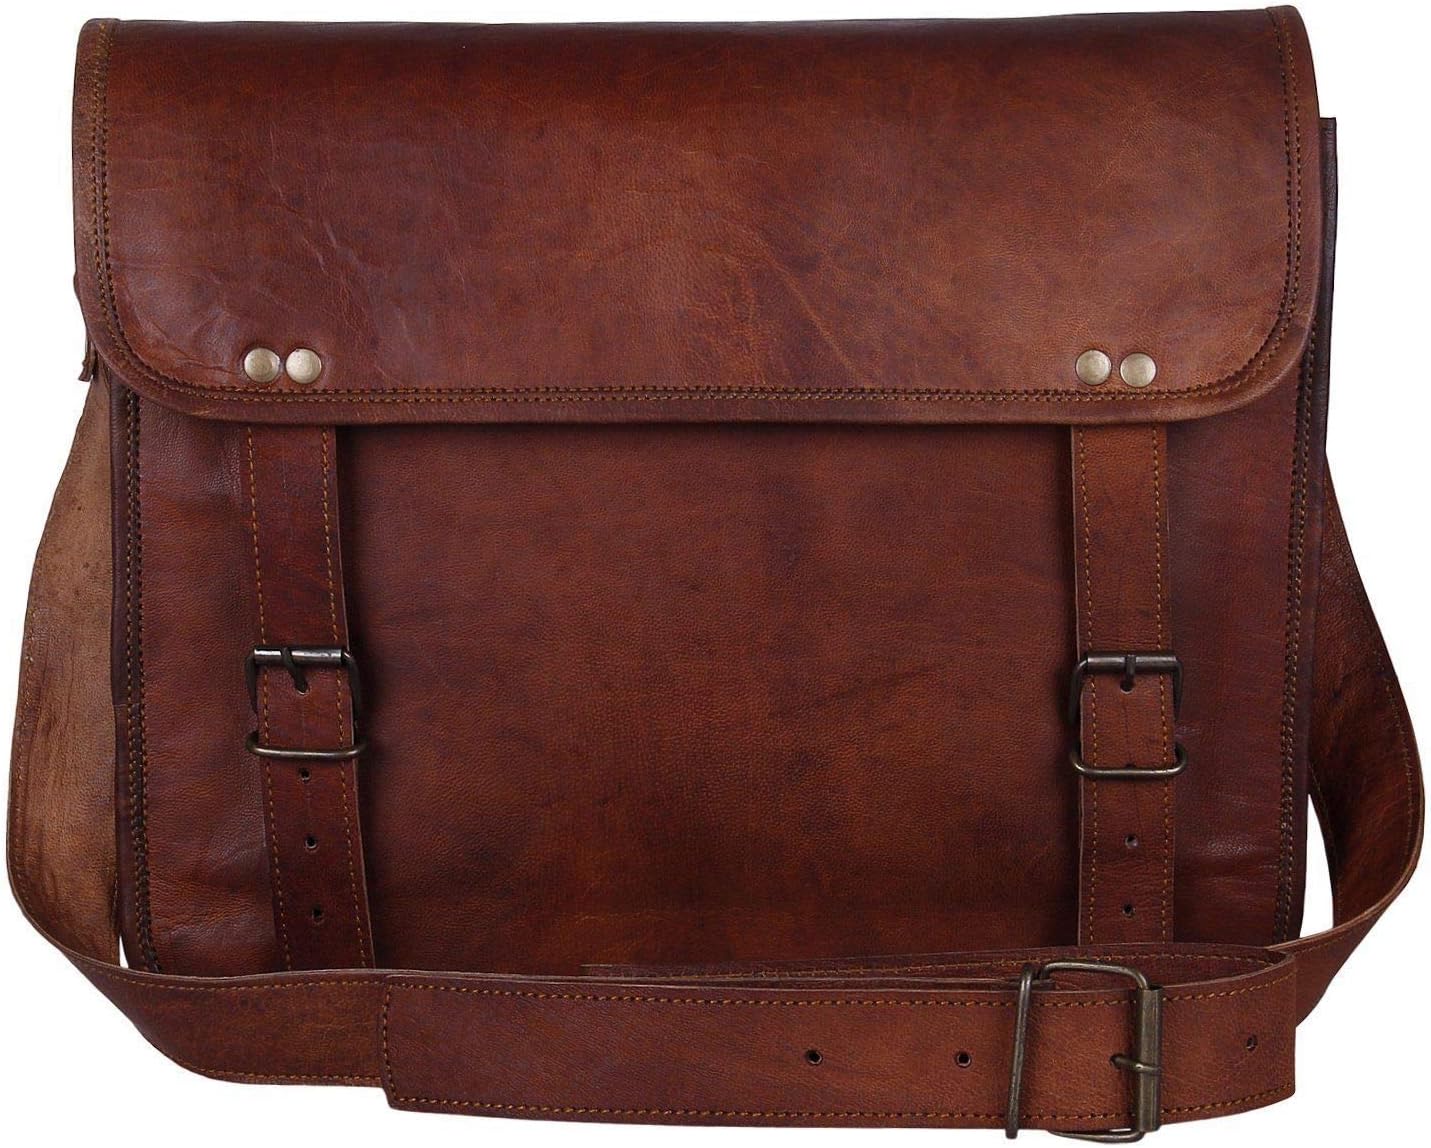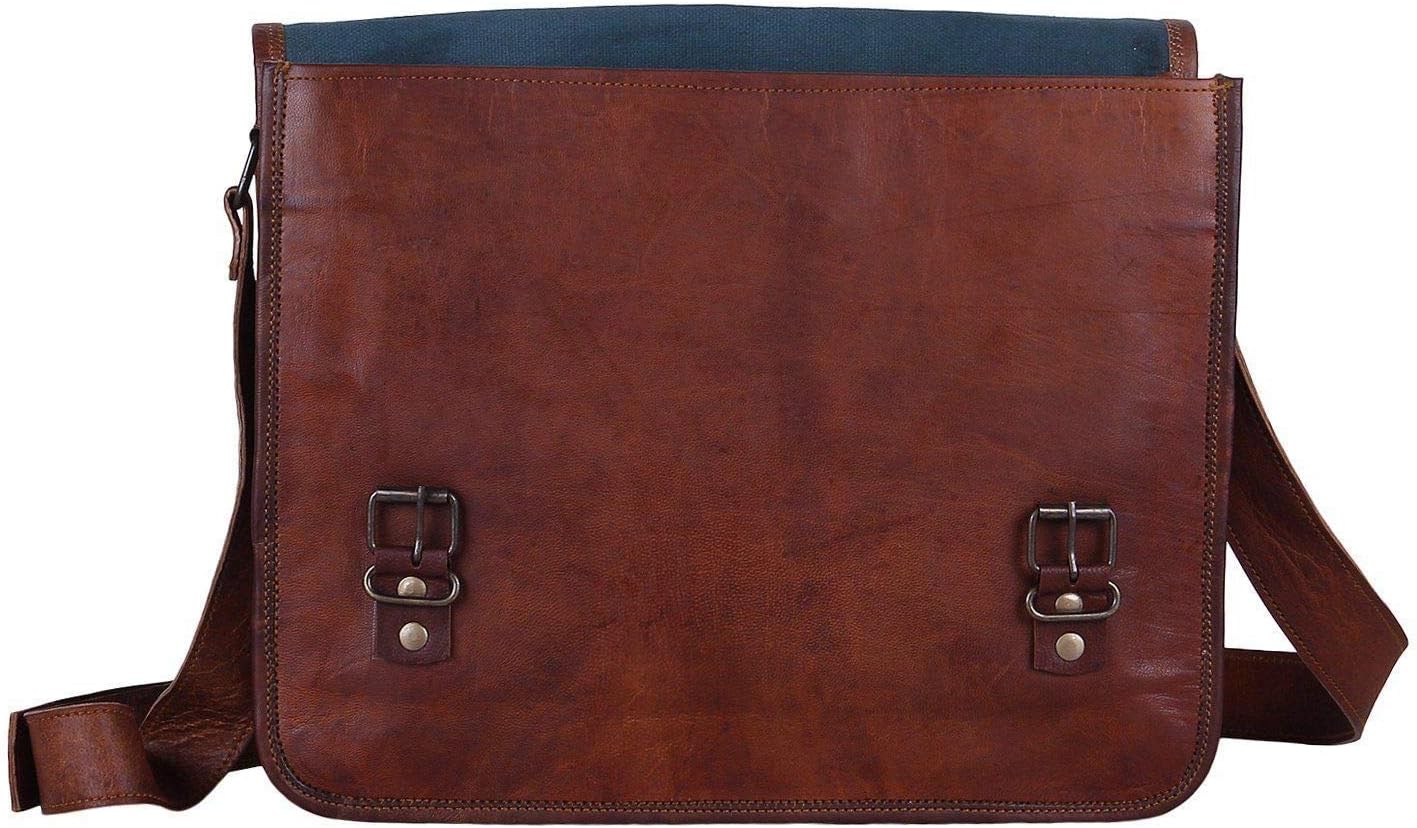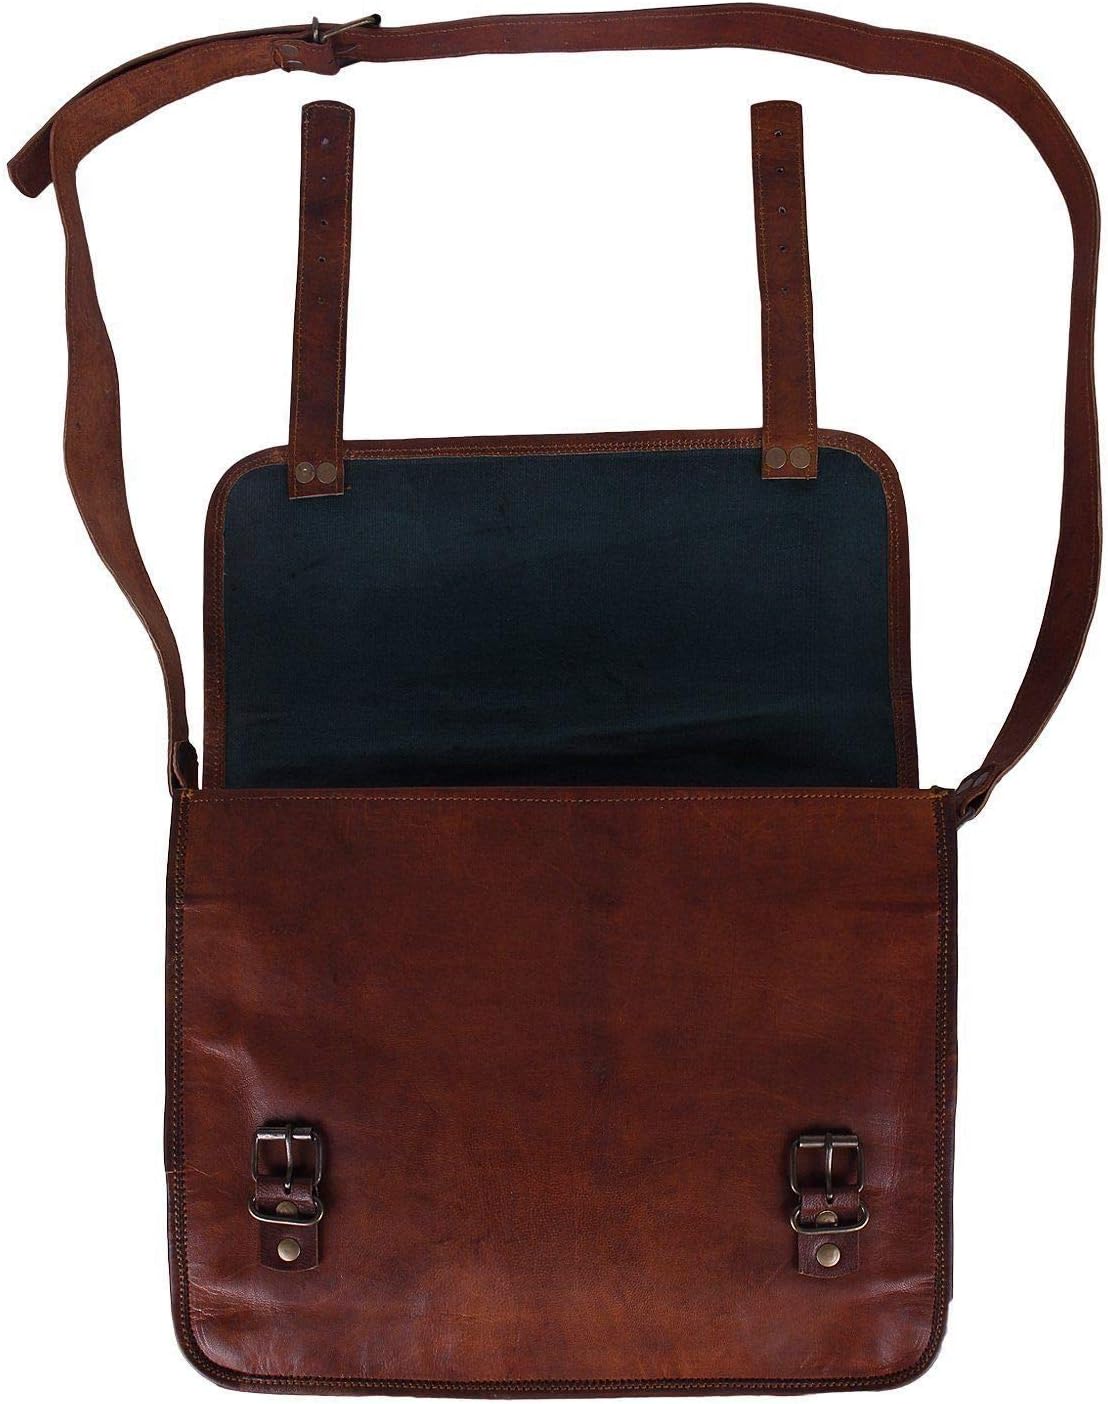
13 Inch Vintage Handmade Leather Messenger Bag for Laptop Briefcase Best Computer Satchel School Distressed Bag
Category: Computers
A perfect companion for your college office and other use - Made with Hands Genuine leather messenger bag Going office or collage need something to carry all your essentials like laptop , files , folder and belonging and to keep them at one place our leather laptop bag is perfect for all your needs. Size : 10" Wide 10" High 3" Deep Color : Brown Material : Genuine Leather (Goat Hide) Protection : Laptop padding to keep laptop safe. Unisex leather laptop bag messenger bag satchel in dark brown. This original handmade leather messenger bag or leather laptop bag is created by finest Indian artisans with all the attention to detailing.the messenger bag is made of genuine leather. you will receive exactly same bag as shown no foul smell as it comes in other goat leather bag. Note: The bags have a light leather smell which is due to packaging once received please keep it open for few hours and it will be ready to use NOTE- THIS BAG IS NOT FOR LAPTOP
Features: imported...!!!! | 100% GenuineHandmade Leather Bag.Has an adjustable strap with shoulder pad for comfortable carry | Dimension: 10 X 13 X 3 (height , width, depth). Has a zippered pocket inside the bag | Has three compartments. Big middle compartment good for ipad, document , files etc. | This is perfect to use as a: messenger bag for men leather, messenger bag for women leather, messenger bag leather, leather golf bag, laptop bag leather, leather bags, leather camera bag, leather crossbody bag, leather computer bag, business leather bag, messenger bags leather, leather laptop bag for men